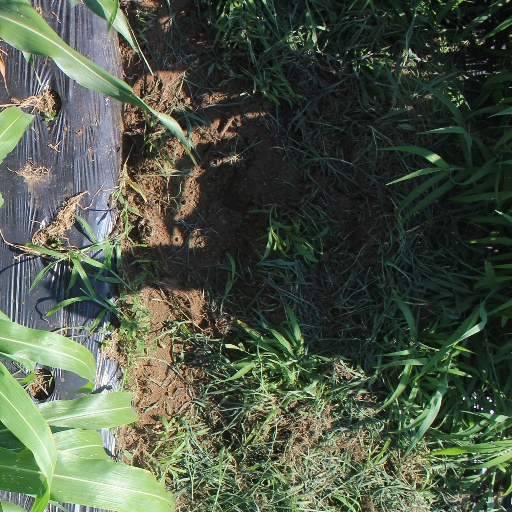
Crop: sorghum